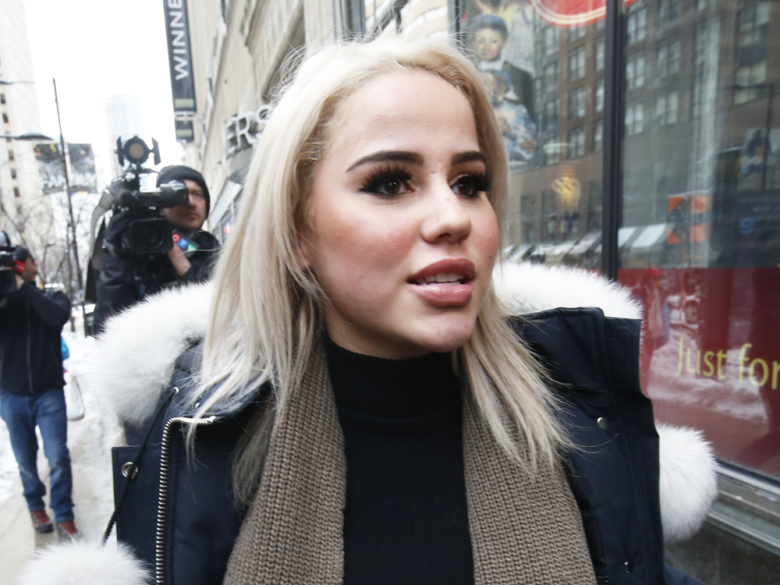
Gender: women